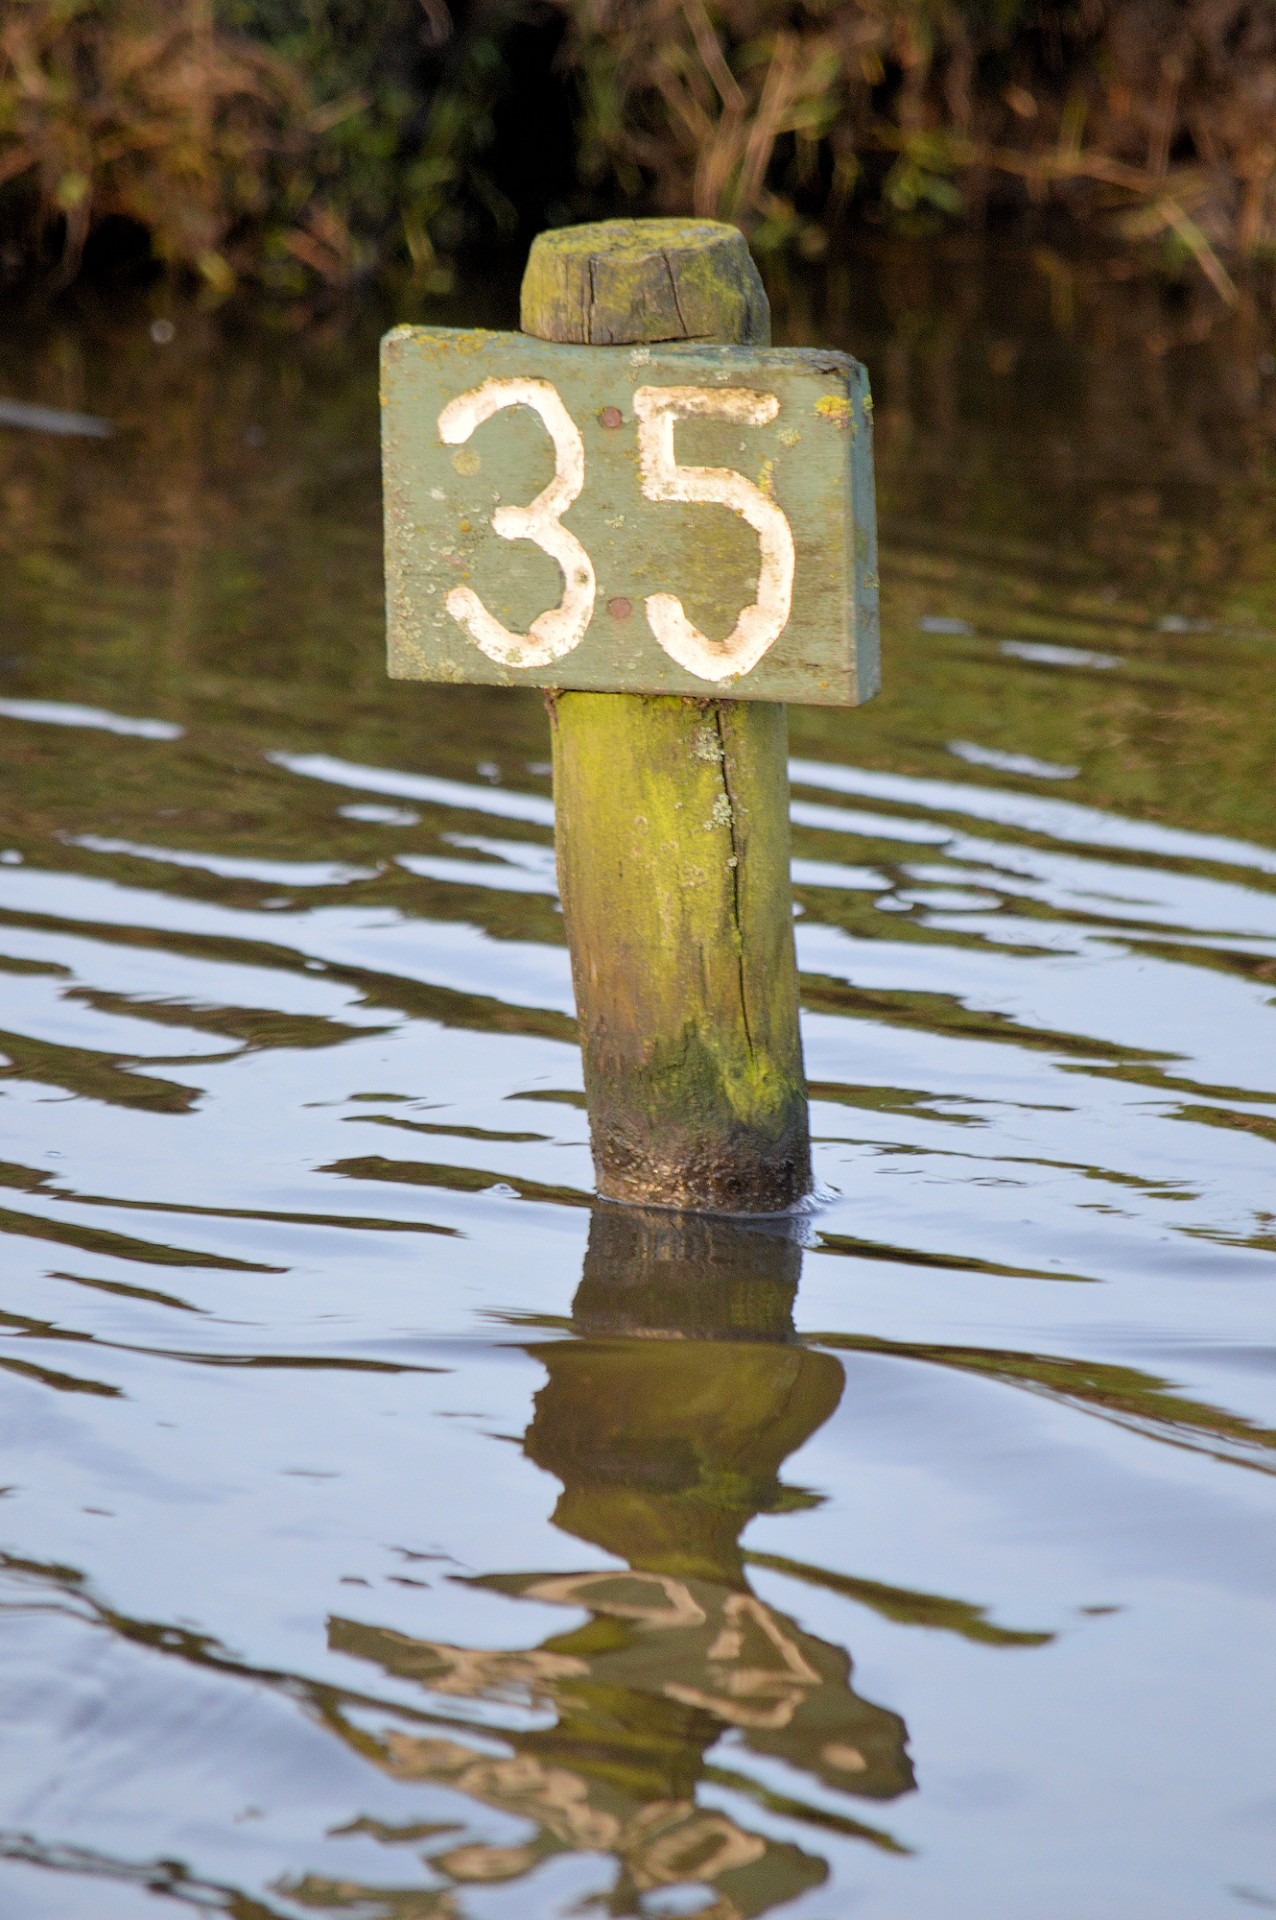
tree, water, nature, structure, morning, leaf, number, river, recreation, pole, green, reflection, autumn, environmental, set, gauge, leisure, season, waterway, outdoors, level, deep, wetland, marker, depth, figures, thirty five